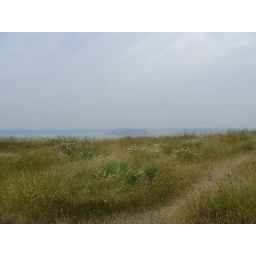
I took this one at the beach near Dali's house